Senecio tamoides

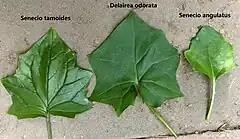
Leaf comparison of the "Senecio" vine species

It is native to southern Africa where it occurs from coastal Eastern Cape in South Africa to eastern Zimbabwe, as well as in parts of the forests in KwaZulu-Natal and areas along the escarpment, including the bushveld savanna. It grows along evergreen forest margins at altitudes of to and in moist gullies. The plant has been introduced to Southeast Brazil, Colombia, Eritrea, Ethiopia, Guatemala, Mauritius, Queensland and Réunion.